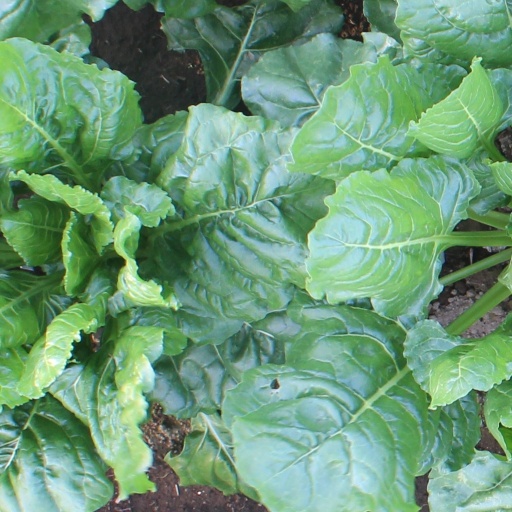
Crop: sugar beet